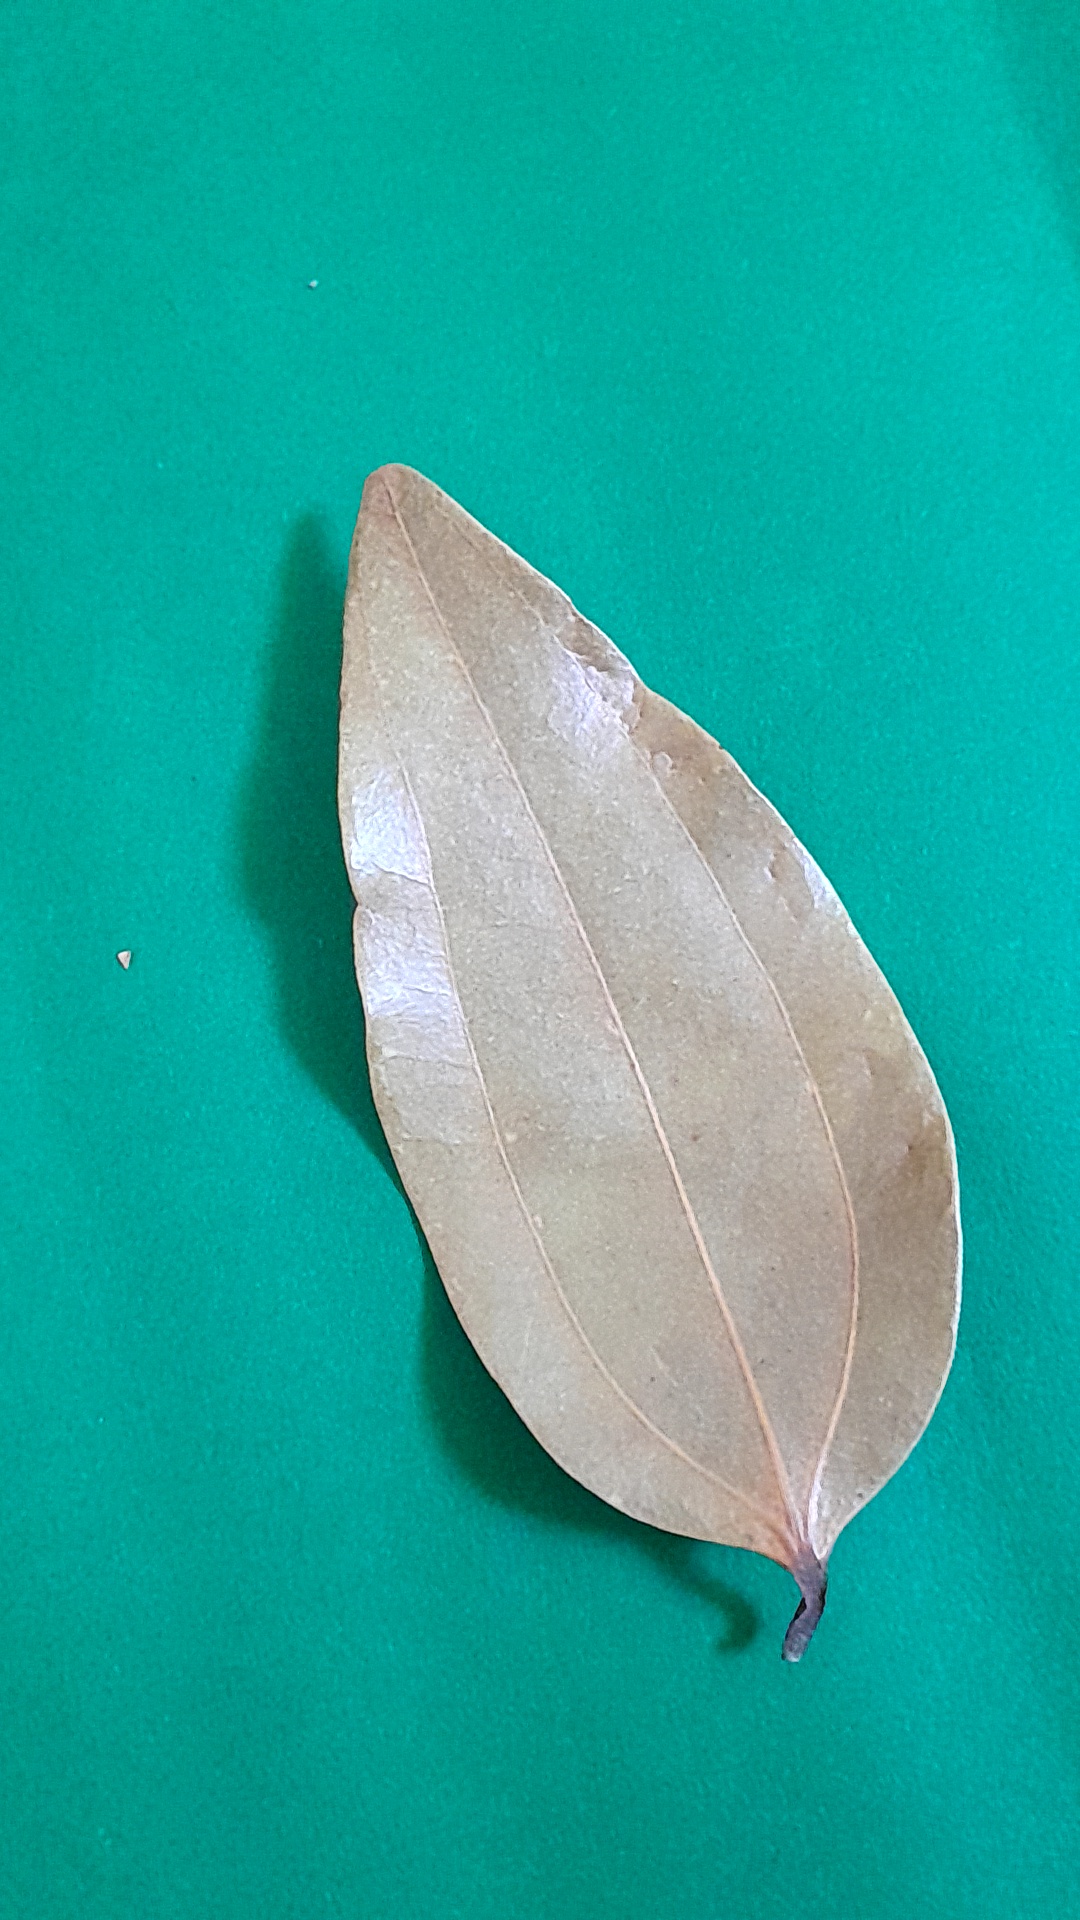
Label: Dry Leaf